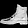
Label: Ankle boot